Guidelines (film)

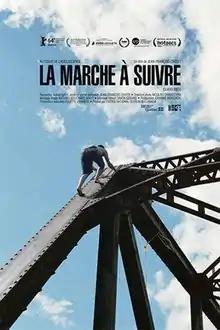
Film poster

Guidelines is a 2014 Canadian feature-length documentary by Jean-François Caissy about adolescent students at the École Antoine Bernard high school in the rural community of Carleton-sur-Mer, in the Gaspésie–Îles-de-la-Madeleine region. The film uses a fly on the wall style of documentary storytelling as it chronicles such issues as drug use, bullying and disruptive behaviour, while contrasting school life with the freedom of the outdoors. In conversations between teachers or social workers and students, Caissy often makes use of a fixed camera, so that voices of adult authority are off-screen and unseen.